Mississippi Highway 182

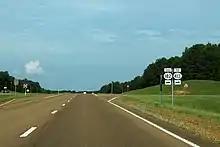
Western terminus of MS 182's Kilmichael segment

MS 182 begins at a junction with US 82 northwest of Kilmichael in Montgomery County, heading southeast on a two-lane undivided road through woodedland. The road enters Kilmichael and becomes North Rutherford Drive, passing through wooded areas with homes. The highway intersects the southern terminus of MS 745 near the center of town and continues past more residences on South Rutherford Drive. MS 182 comes to an intersection with the northern termini of both MS 413 and MS 745 and turns to the east. The highway runs through a mix of fields, trees, and homes before it reaches its eastern terminus at US 82 east of Kilmichael.